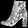
Label: Ankle boot